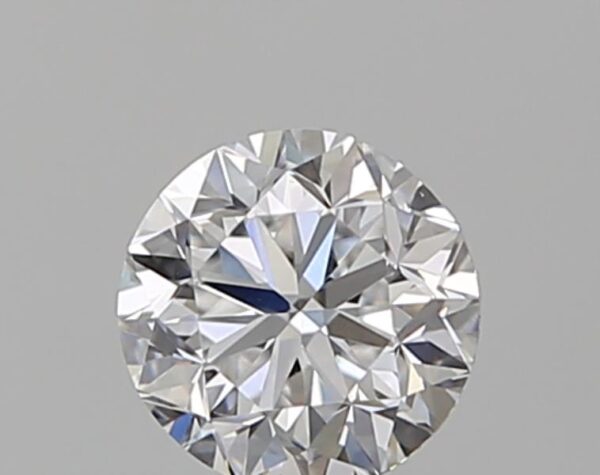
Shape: round
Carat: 0.5
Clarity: VS1
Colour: D
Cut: GD
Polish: EX
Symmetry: VG
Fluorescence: F
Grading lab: GIA
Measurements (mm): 4.79 x 4.88 x 3.21